Sybil Andrews

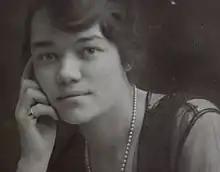
Andrews in 1918

Sybil Andrews (19 April 1898 – 21 December 1992) was an English-Canadian artist who specialised in printmaking and is best known for her modernist linocuts.